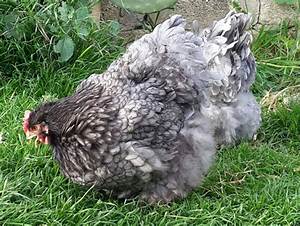
Label: chicken